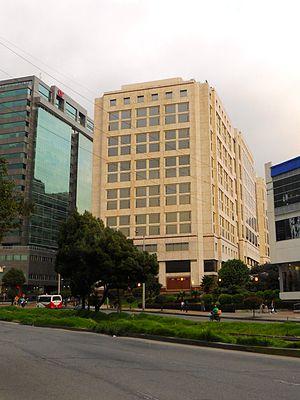
Usaquén est le 1ᵉʳ district de Bogota D.C., la capitale de la Colombie. Il est situé au nord de Bogota. Sa superficie est de 65,31 km² pour une population de 449 621 habitants.